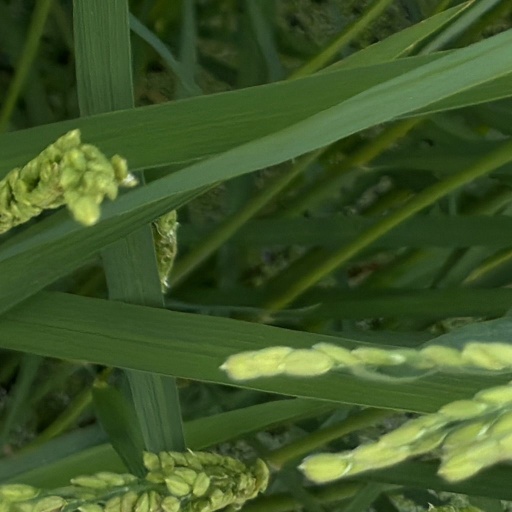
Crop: rice